Fastnet Lighthouse

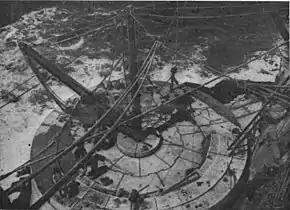
Dovetail granite is evident during early foundation construction in this photograph published in "Scientific American".

The new lighthouse was designed by William Douglass and built under the supervision of James Kavanagh. Construction started in 1897 with the levelling of the site, and the first of 2,047 dovetailed blocks of Cornish granite was laid in June 1899. As well as these blocks, weighing in total and with a volume of , a further of granite was used to fill the inside of the tower up to the level of the entrance floor, above high-water mark. A small steamship, the "Ierne", was specially constructed for carrying the blocks out to the island, and Kavanagh personally set every stone, which weighed between . The new lighthouse entered service on 27 June 1904, having cost nearly £90,000.